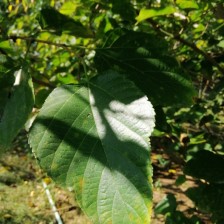
Variety: WhiteKing